Syarif Hidayatullah State Islamic University Jakarta

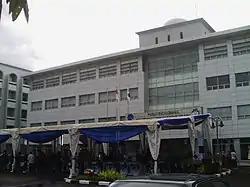
The opening ceremony of the National Information, Communication and Technology Center

IAIN Syarif Hidayatullah Jakarta, one of the country's many IAIN, is the oldest in Indonesia. It occupies a unique and strategic position. It is a "window to Islam in Indonesia" and a symbol for the progress of national development, particularly in the field of socio-religious development.